Euptoieta claudia

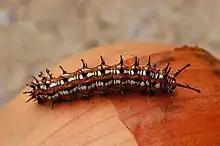
Larva

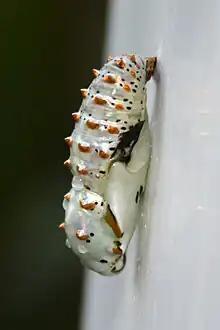
Chrysalis

Males actively patrol for females. Females lay their pale-green or cream-colored eggs singly on host plant leaves and stems. The larva eats the leaves, flowers, and stems of the food plant. The larva is red with black subdorsal and spiracular stripes infused with white spotting. In many individuals, the white is more conspicuous than the black. The red middorsal stripe bears white (sometimes black) oval-shaped spots, one per segment. It has six rows of black spines and has a pair of long, clubbed spines on the head. The chrysalis is mainly shiny white, with small black spots, a variable amount of brown markings, and orange and gold tubercules. Adults overwinter in the south and fly north each spring and summer. It has 2–3 broods per year.